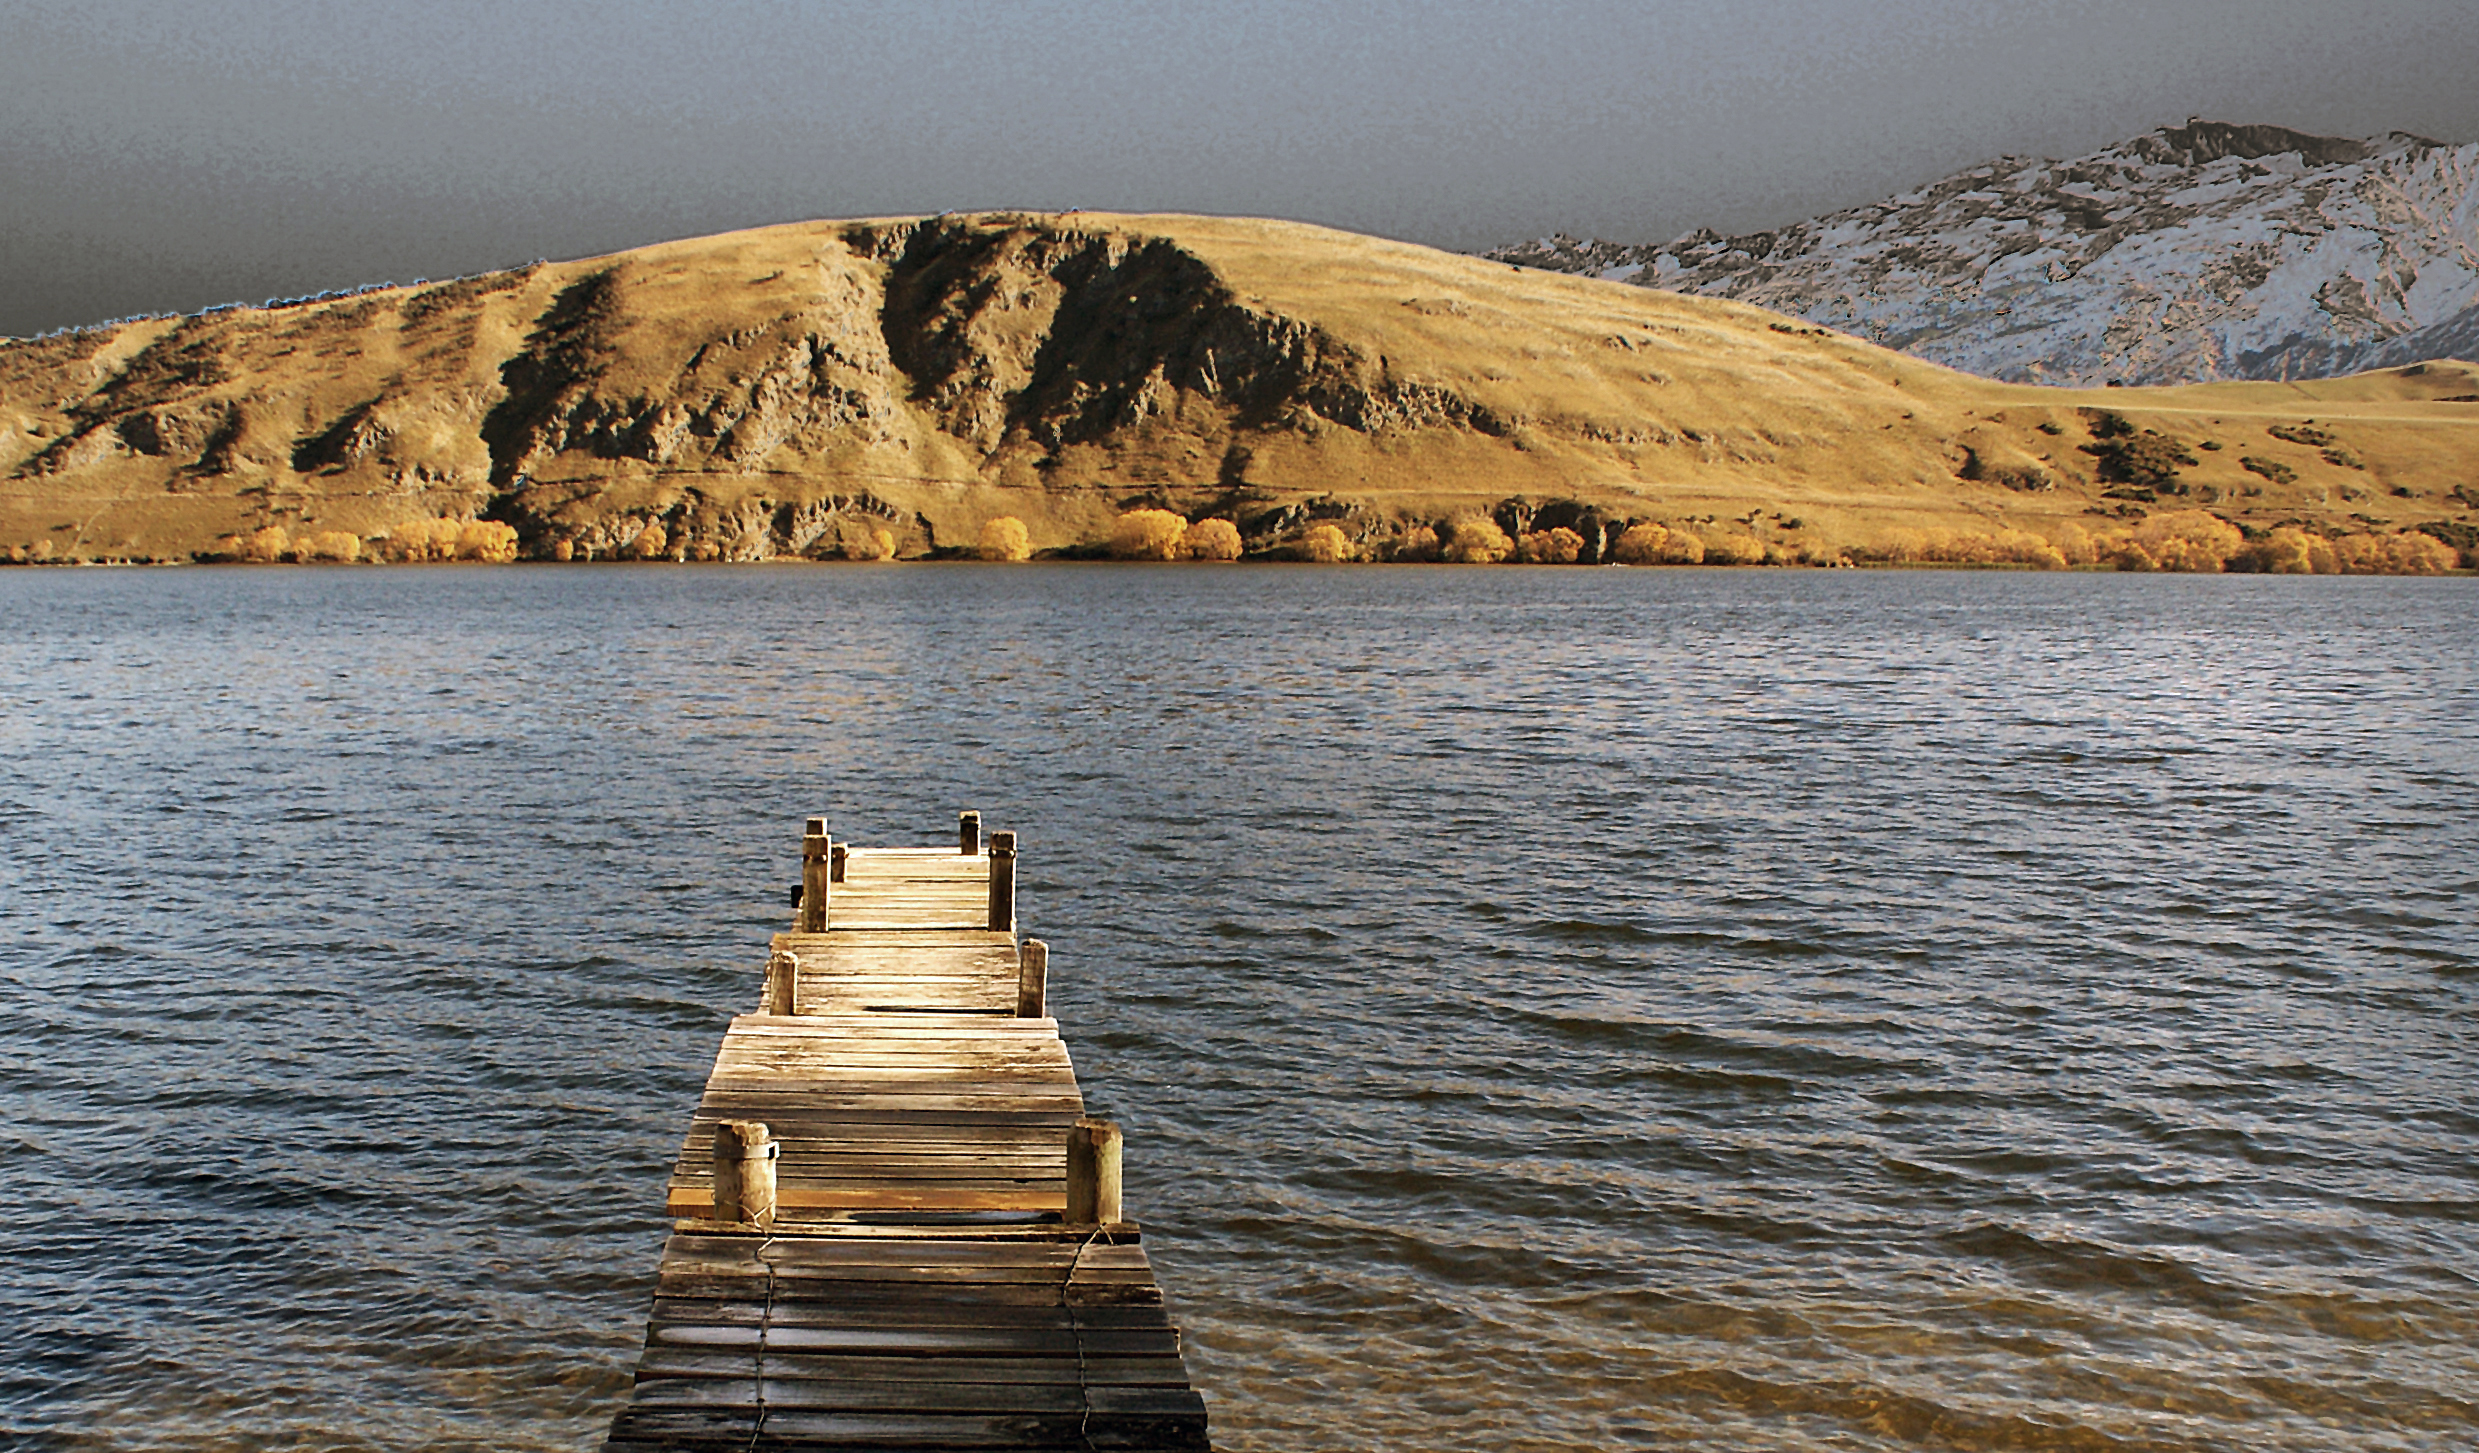
landscape, sea, coast, water, rock, wilderness, mountain, dock, morning, shore, lake, pier, reflection, scenery, bay, reservoir, jetty, terrain, newzealand, otago, queenstown, lakehayes, sonya300, loch